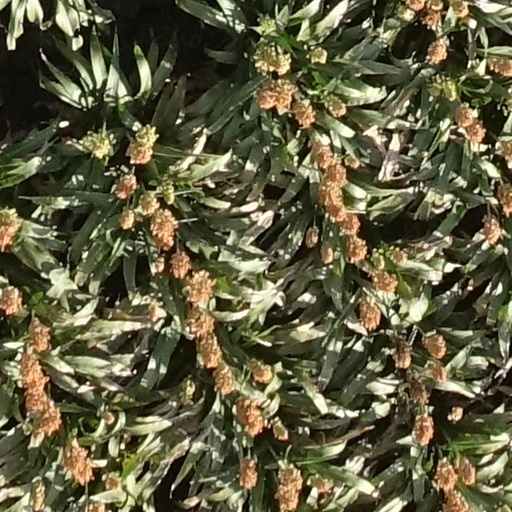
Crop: sorghum